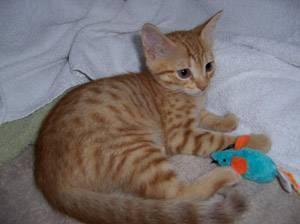
cat